Mangrove restoration

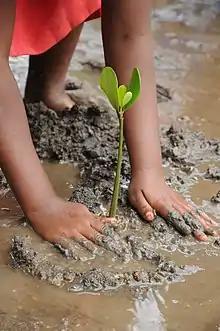
Mangrove replanting in Mayotte.

Mangrove restoration is the regeneration of mangrove forest ecosystems in areas where they have previously existed. Restoration can be defined as "the process of assisting the recovery of an ecosystem that has been degraded, damaged, or destroyed." Mangroves can be found throughout coastal wetlands of tropical and subtropical environments. Mangroves provide essential ecosystem services such as water filtration, aquatic nurseries, medicinal materials, food, and lumber. Additionally, mangroves play a vital role in climate change mitigation through carbon sequestration and protection from coastal erosion, sea level rise, and storm surges. Mangrove habitat is declining due to human activities such as clearing land for industry and climate change. Mangrove restoration is critical as mangrove habitat continues to rapidly decline. Different methods have been used to restore mangrove habitat, such as looking at historical topography, or mass seed dispersal. Fostering the long-term success of mangrove restoration is attainable by involving local communities through stakeholder engagement.